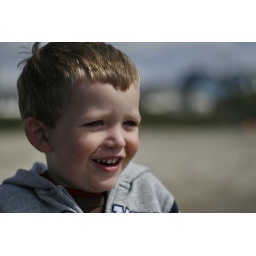
Jackson's 3rd Birthday party weekend out at the beach house in Lincoln City